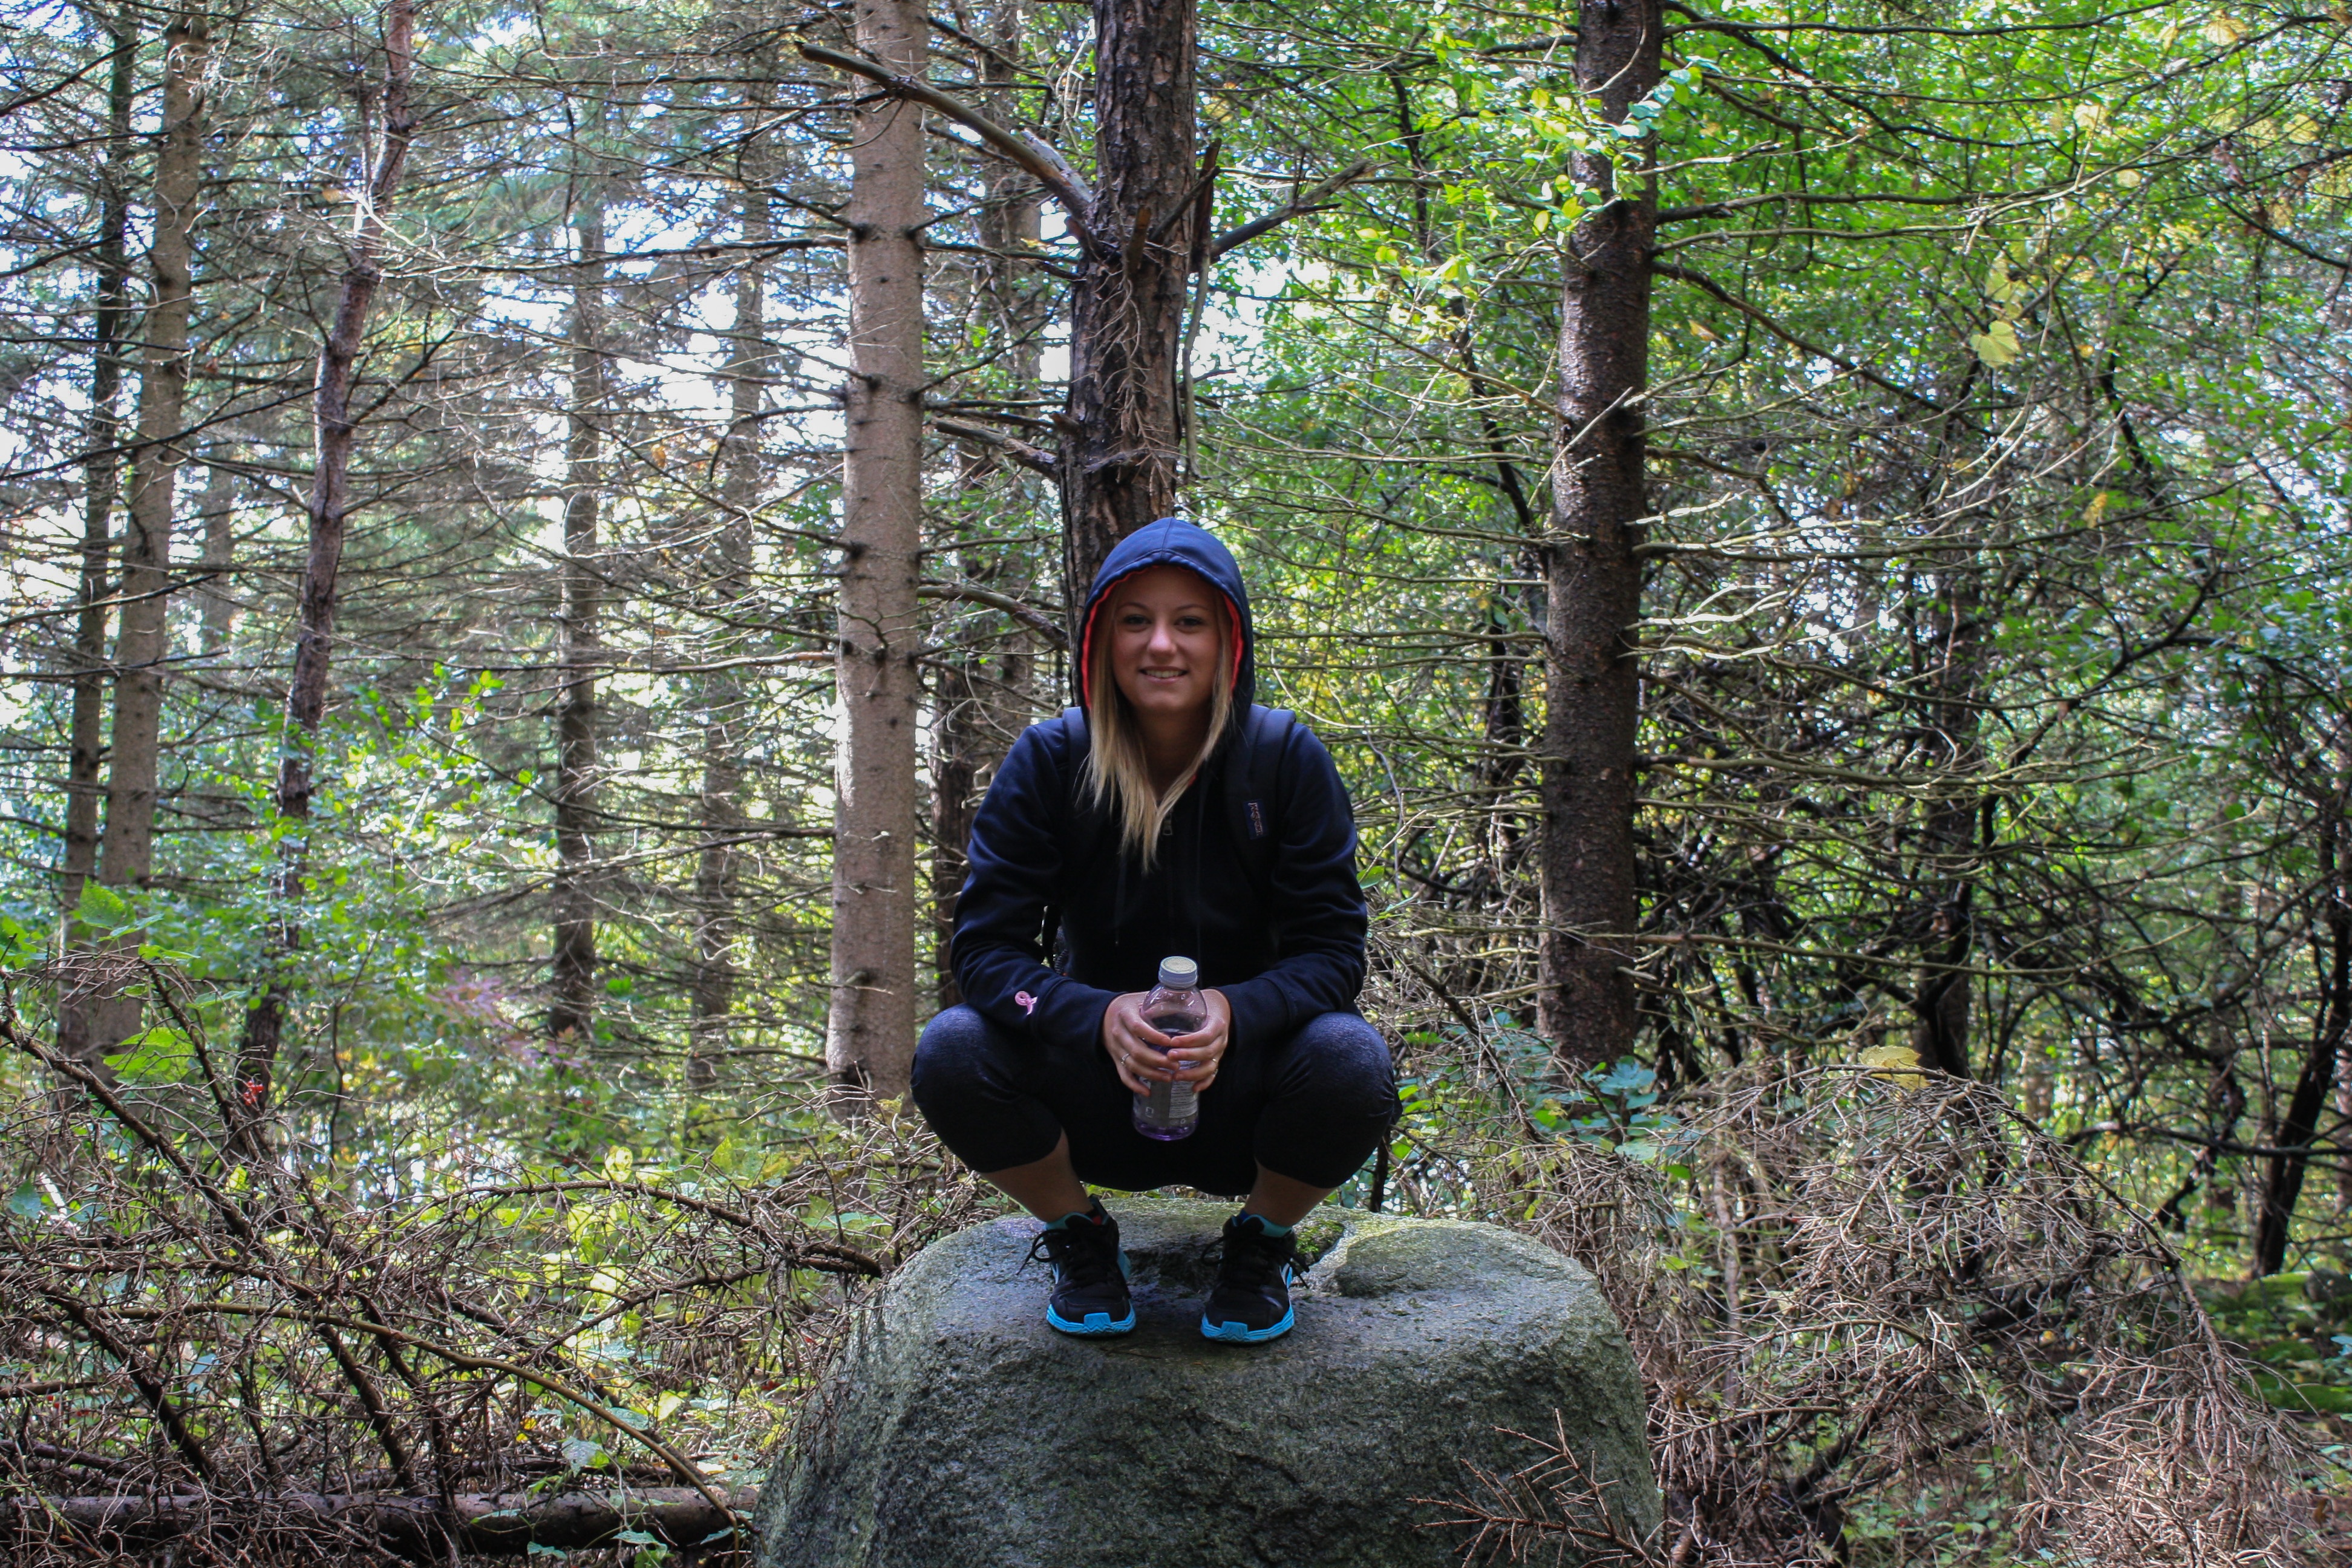
tree, nature, forest, rock, wilderness, walking, girl, hiking, trail, adventure, hiker, jungle, climb, trees, woods, sports, backpacking, rainforest, woodland, habitat, free spirit, natural environment